The Beatles in India

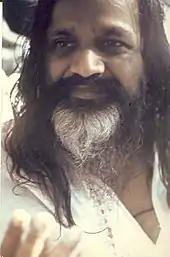
The Maharishi in 1973

Before leaving the ashram, Mia Farrow told some of the other students that the Maharishi had made a pass at her. In her 1993 autobiography, Cooke de Herrera says that Farrow confided to her, before the arrival of the Beatles, that the Maharishi had made a pass during a private puja ceremony by stroking her hair. Cooke de Herrera says she told Farrow that she had misinterpreted the Maharishi's actions. Farrow's 1997 memoirs are ambiguous, describing an encounter in his private meditation "cave" when the Maharishi tried to put his arms around her. She also says that her sister Prudence assured her that it was "an honour" and "a tradition" for a "holy man" to touch someone after meditation.